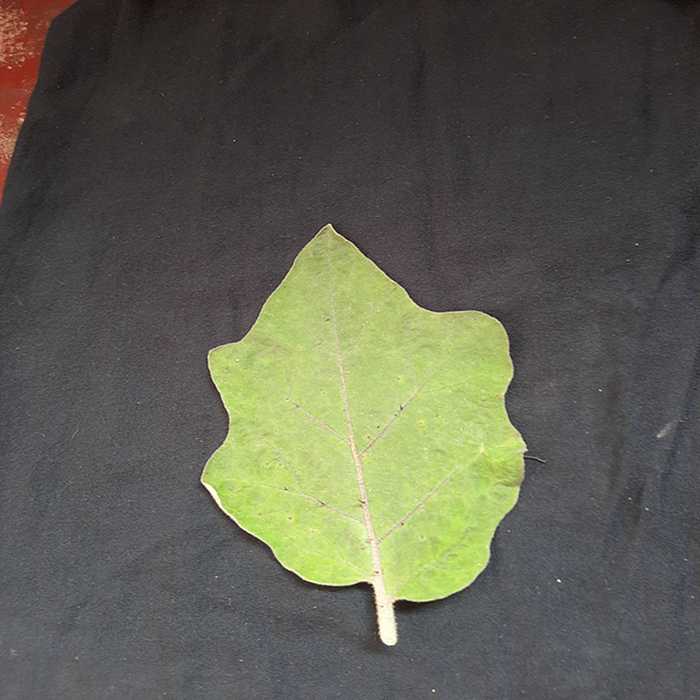
Plant: Eggplant
Label: Eggplant fresh leaf